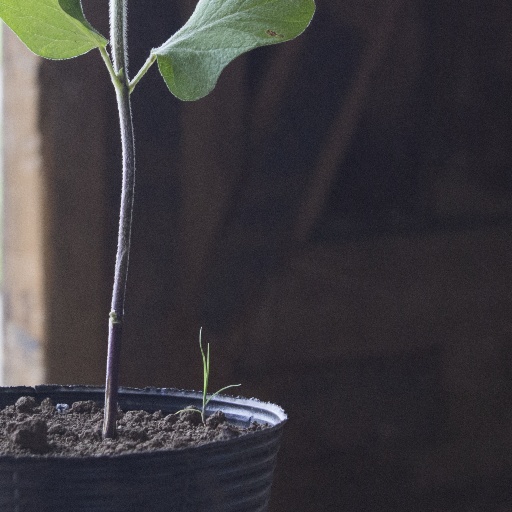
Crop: soybean